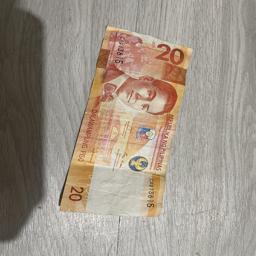
Label: 20_Old_Front